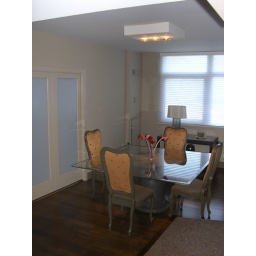
Cohens dining room with new pocket doors and crystal lights over the table